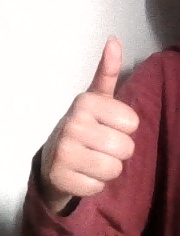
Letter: aleff